André-Charles Boulle

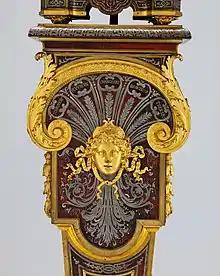
André-Charles Boulle, circa 1690. Clock with Case and pedestal of oak with marquetry of tortoiseshell, engraved brass, and pewter; gilt bronze; dial of gilt brass with white enameled Arabic numerals; movement of brass and steell

'Pewter or brass inlay on tortoiseshell was known as premier-partie, while tortoiseshell inlay on brass or pewter was contre-partie. For an even more sumptuous effect, mother-of-pearl, stained horn and dyed tortoiseshell would be included in the design.'